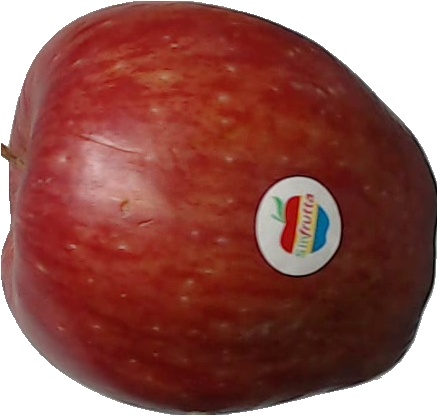
Label: apple_red_1